Miles (bishop of Susa)

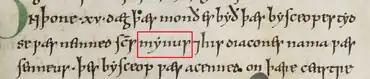
Miles' name ("Mynus") as it appears in the Old English Martyrology.

The name Miles is probably Persian (meaning "brave"), although it could be of Latin derivation (from "miles", soldier). It was a common name in the Christian Church of the East in Persia and unknown in the Roman Empire. The "Synodicon Orientale" in manuscript BnF syr. 332 alone mentions seven bishops with that name, including the bishop of Susa. The Saint's name spelling has survived in different forms in various Christian martyrologies. In Old English, it appears as Mynus or Mylas. In modern English it may be rendered Milas or Milus.) In the Greek synaxaria it is found as Μίλλης ("Millis", "Milles"), Μίλης ("Milis", "Miles") or Μίλος ("Milos").